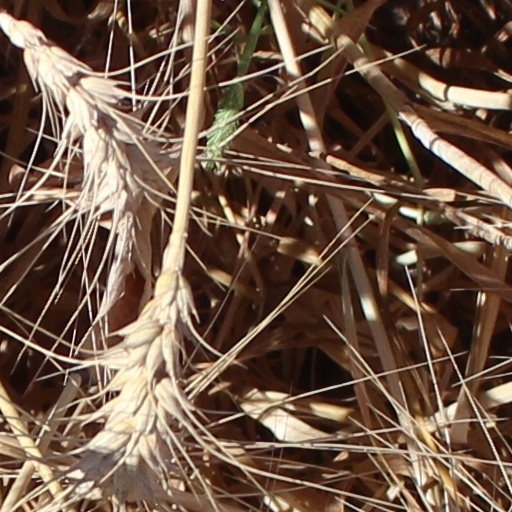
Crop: wheat